Cuisine of Monmouthshire

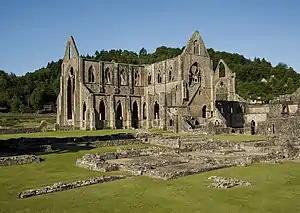
Tintern Abbey

Peat coals were put on top of the lid. Llanover mentions using the fwrn ffach in many of the recipes contained in her cookery book. It was usually used to bake white bread, which was considered a great luxury until, during the twentieth century, commercial production made white bread more common. However, Freeman notes that the health benefits of whole grain bread have subsequently led to greater demand for this type of bread in Wales.